National road 5 (Poland)

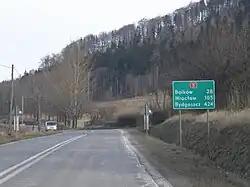
National road 5 in Lubawka

National road 5 is a route belonging to the Polish national road network. The highway connects some of the biggest urban agglomerations in Poland, i.e. Trójmiasto, Bydgoszcz, Poznań and Wrocław. It runs from Nowe Marzy to Lubawka at the Czech border and between Bielany Wrocławskie and Kostomłoty merges with A4 motorway. On the segment from Nowe Marzy to Wrocław, it is a component of European route E261.